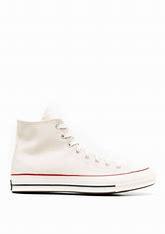
Brand: Converse
Model: Chuck 70 Canvas